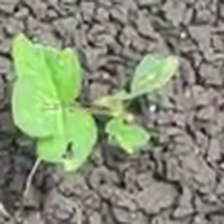
Weed species: Asian_Pigeonwings_(Clitoria Ternatea)